Günter Kutowski

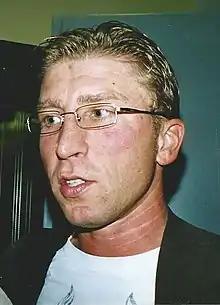
Kutowski in 2005

Günter Kutowski (born 2 August 1965) is a German retired professional footballer who played as a defender.